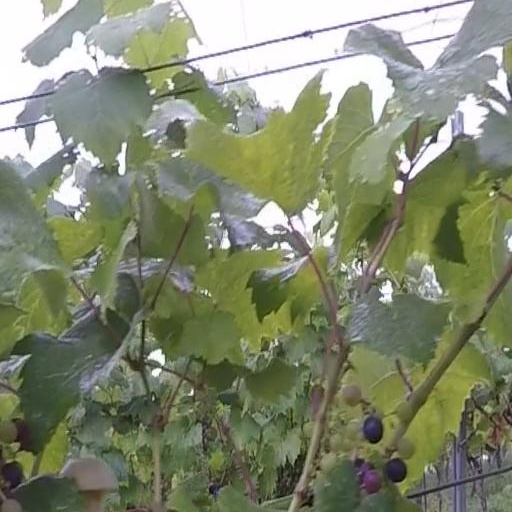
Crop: grape